You Bet Your Life

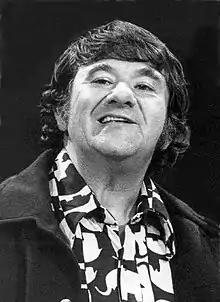
Buddy Hackett, host of 1980–81 version

In 1980, Buddy Hackett hosted a new version produced by Hill-Eubanks Productions, and syndicated by MCA. Fenneman's announcer/sidekick role was taken over by nightclub entertainer Ron Husmann.